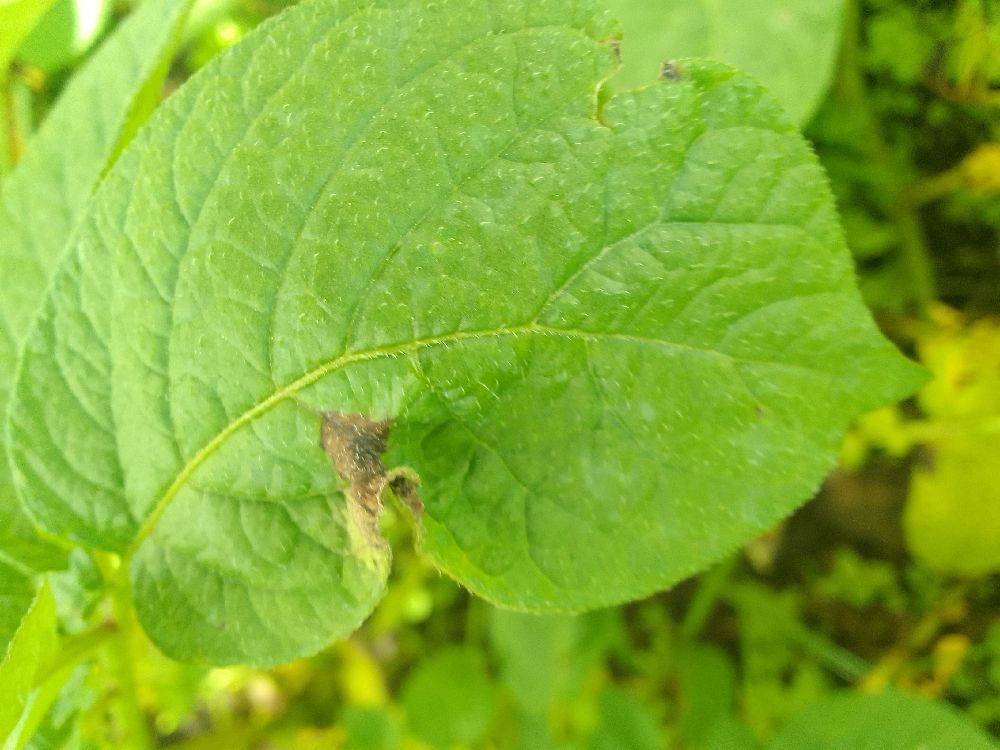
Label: Late blight